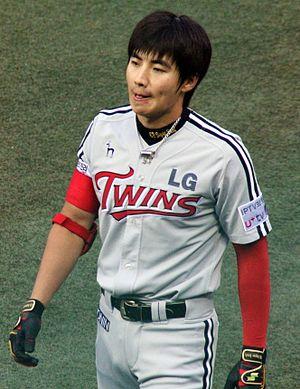
Lee Dae Hyung est un joueur coréen de baseball qui joue avec les KT Wiz de Suwon dans la ligue sud-coréenne de baseball.